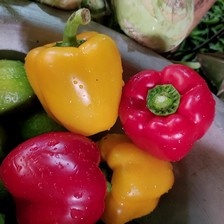
Label: capsicum